Mahshid Moshiri

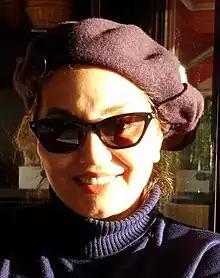
Mahshid Moshiri

Mahshid Moshiri (20 March 1952 – 25 June 2025) was an Iranian novelist and lexicographer.